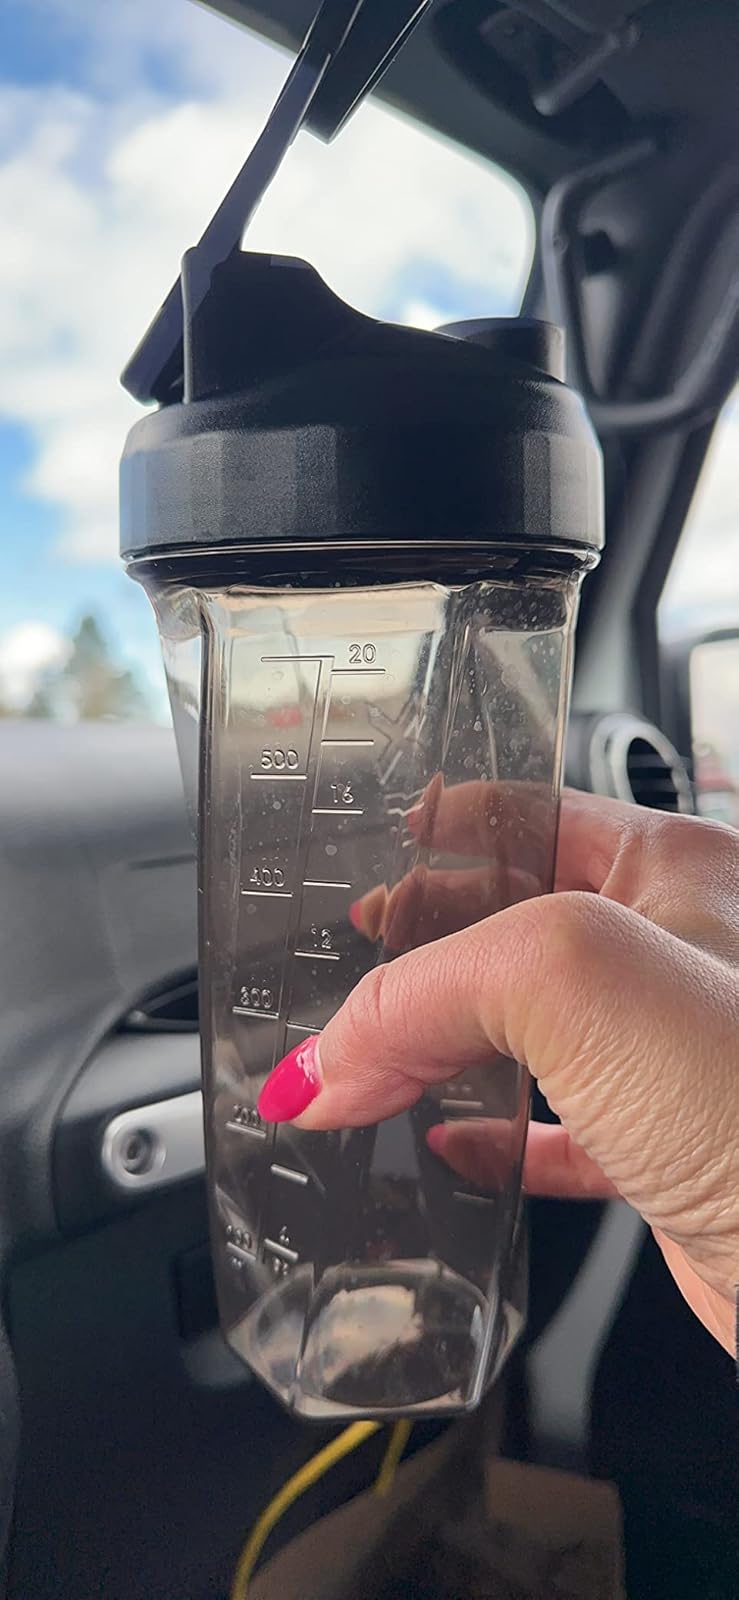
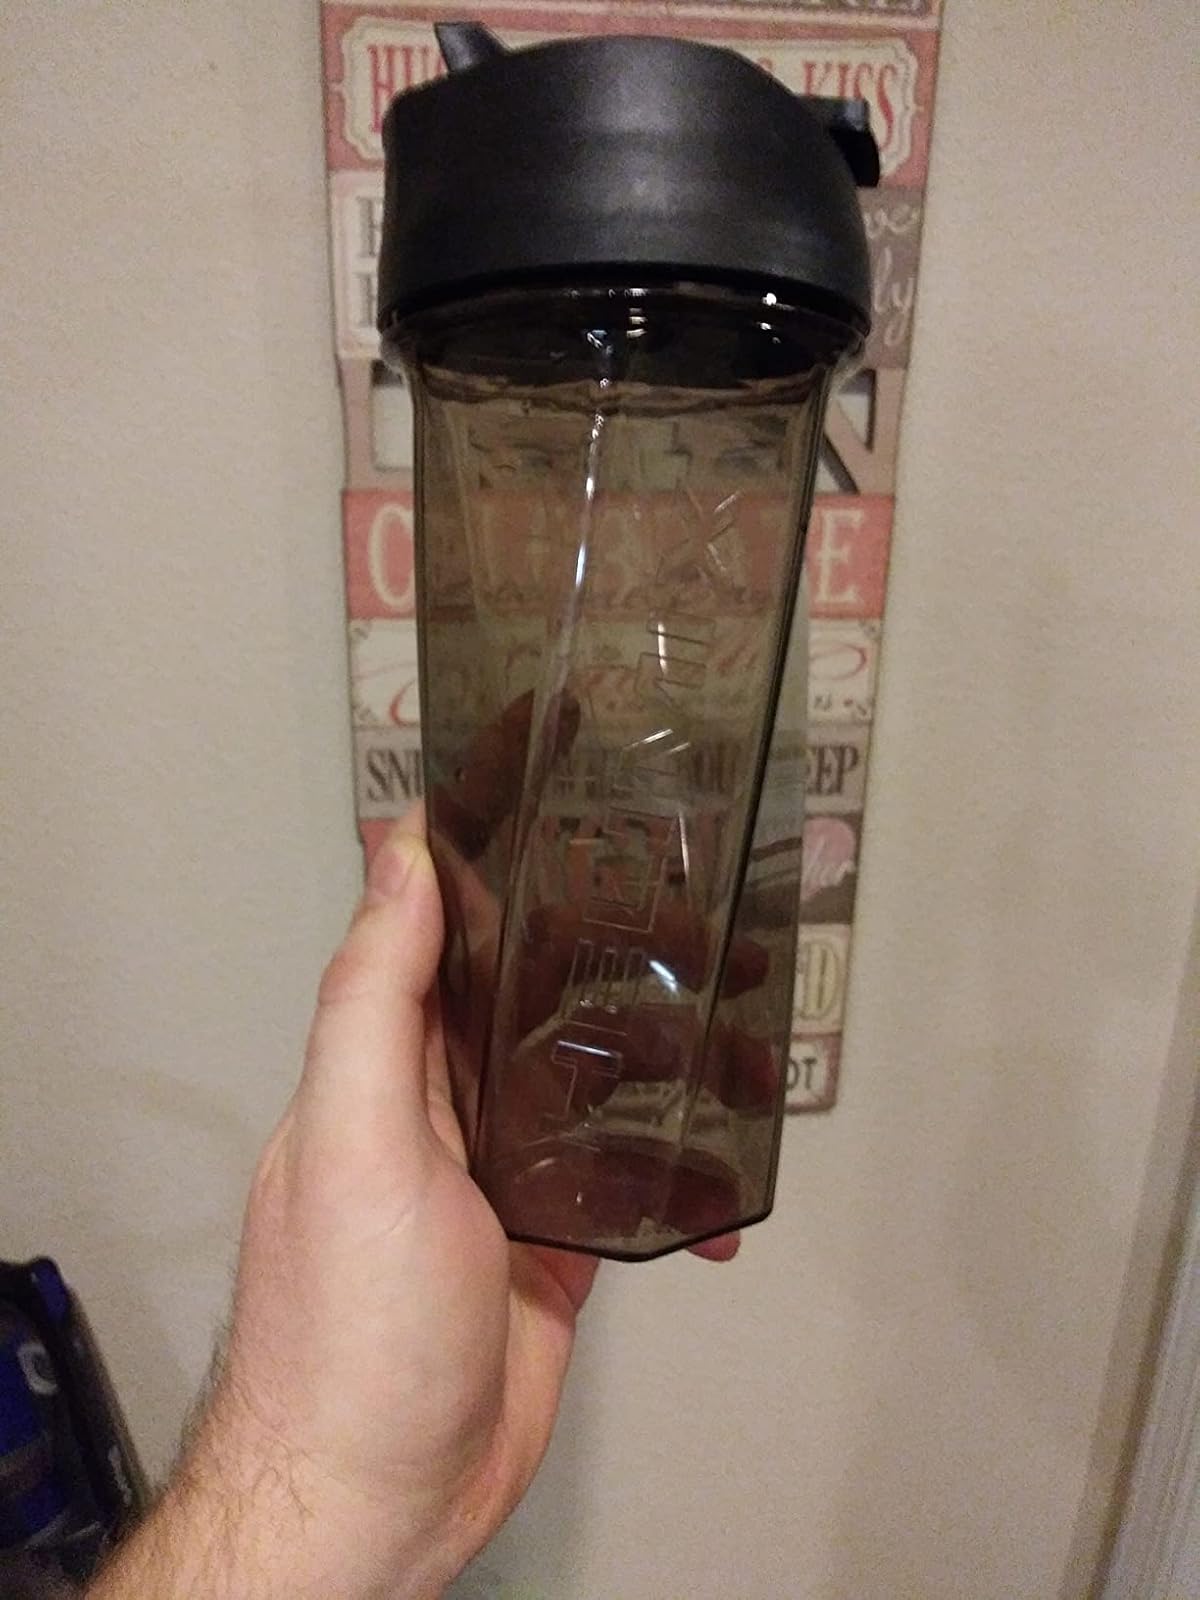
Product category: items_blender
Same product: yes